Celestial Sphere Woodrow Wilson Memorial

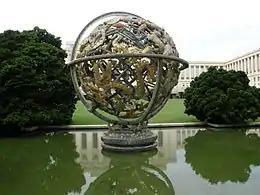
"The Celestial Sphere Woodrow Wilson Memorial", Ariana Park, Palais des Nations, Geneva, Switzerland, 2010

The grounds of the Palais des Nations (seat of the United Nations Office at Geneva) contain many fine objects donated by member states of the United Nations, private sponsors and artists. The Celestial Sphere (also known as the Armillary Sphere) in the Ariana Park of the Palais des Nations is the best-known of these. The huge—over four-meter-diameter—"Celestial Sphere" is the chef d'oeuvre of the American sculptor Paul Manship (1885–1966). It was donated in 1939 by the Woodrow Wilson Foundation to what was then the League of Nations building. Known also as the Woodrow Wilson Memorial Sphere of the Palais des Nations it is today a symbol of Geneva International and of Geneva as the centre of dialogue and peace.